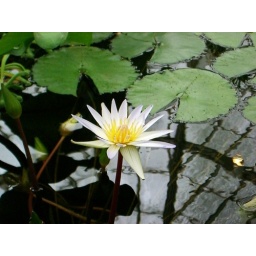
Water lily in the conservatory of flowers in golden gate park